USRC Dexter (1874)

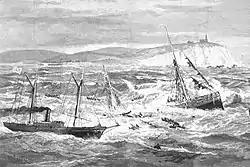
"City of Columbus" and Revenue Cutter "Dexter"Schell and Hogan, 1884

In the early morning hours of 18 January 1884, out of Boston, Massachusetts bound for Savannah, Georgia ran aground on rocks near Martha's Vineyard. Due to high winds and cold weather, only a few lifeboats were able to be launched and most of them contained members of the crew rather than passengers. No help arrived on scene for more than five hours, with the first help coming from lifeboats manned by Massachusetts Humane Society volunteers of Wampanoag American Indians from Gay Head. They managed to rescue 19 persons from the cold water with only one person dying afterward. "Dexter" arrived on scene at 1230 and spotted men clinging to the masts and rigging of "City of Columbus". Captain Eric Gabrielson ordered the cutter's gig launched for a rescue attempt. Lieutenant Charles D. Kennedy and four volunteers rescued the captain of the sunken steamer and four of his men that had been clinging to the rigging for twelve hours. Second Lieutenant John U. Rhodes managed to save two men and recovered the bodies of others that were frozen to the rigging after several attempts. "City of Columbus" had left Boston with 45 officers and crew and 87 passengers, only 17 crew members and 12 passengers survived the ordeal. Rhodes was awarded a gold medal from the Humane Society for his efforts as well as a gold medal from the German-American Society of Wilmington, North Carolina. Silver medals were awarded by the Humane Society for Captain Gabrielson and Lieutenant Kennedy. The Wampanoag volunteers and the crew of "Dexter" were thanked in a joint resolution by Congress for their "brave and humane conduct". The Connecticut legislature passed a resolution praising the crew of "Dexter". Public subscriptions rewarded Rhodes with $2053 and the Wampanoag lifesavers $3,500. Rhodes split his reward with the officers and crew of "Dexter", giving each officer $150 and each crewman a new uniform, mattress and bedding.